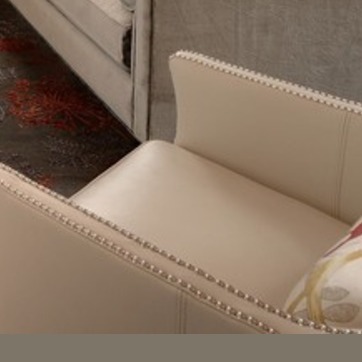
Material: leather